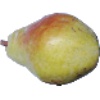
Label: Pear Williams 1